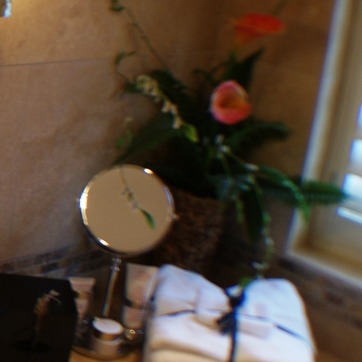
Material: plastic